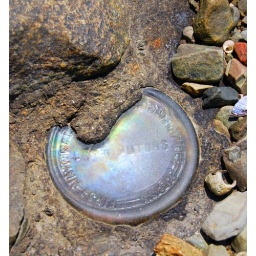
an old glass bottle that was trapped in the cement on the beach